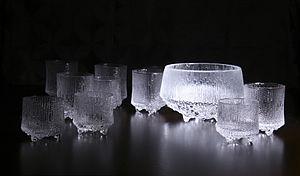
Tapio Veli Ilmari Wirkkala est un designer et sculpteur finlandais et une figure majeure du design de l'après-guerre.